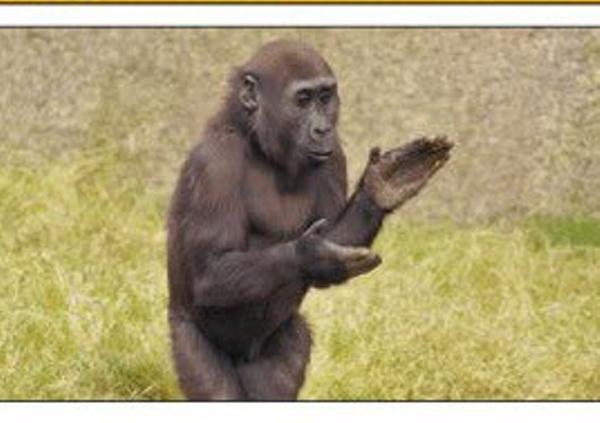
回答: はい、皆さんが静かになるまで先生ここまで退化しました。